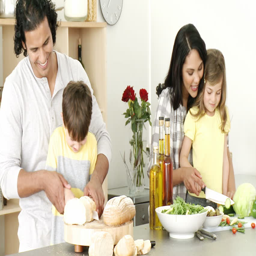
footage in high definition of happy family preparing a meal in the kitchen